Black Moshannon State Park

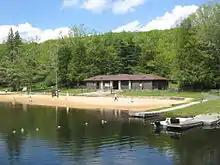
The CCC-built beachhouse on the shores of Black Moshannon Lake near the bridge, where Antes Tavern and village were once located

Prior to the arrival of William Penn and his Quaker colonists in 1682, an estimated 90percent of what is now Pennsylvania was covered with old-growth forest: over of white pine, eastern hemlock, and a mix of hardwoods. The forests near the three original counties, Philadelphia, Bucks, and Chester, were the first to be harvested, as the early settlers used the readily available timber to build homes, barns, and ships, and cleared the land for agriculture. The demand for lumber slowly increased and by the time of the American Revolution the lumber industry had reached the interior and mountainous regions of Pennsylvania.